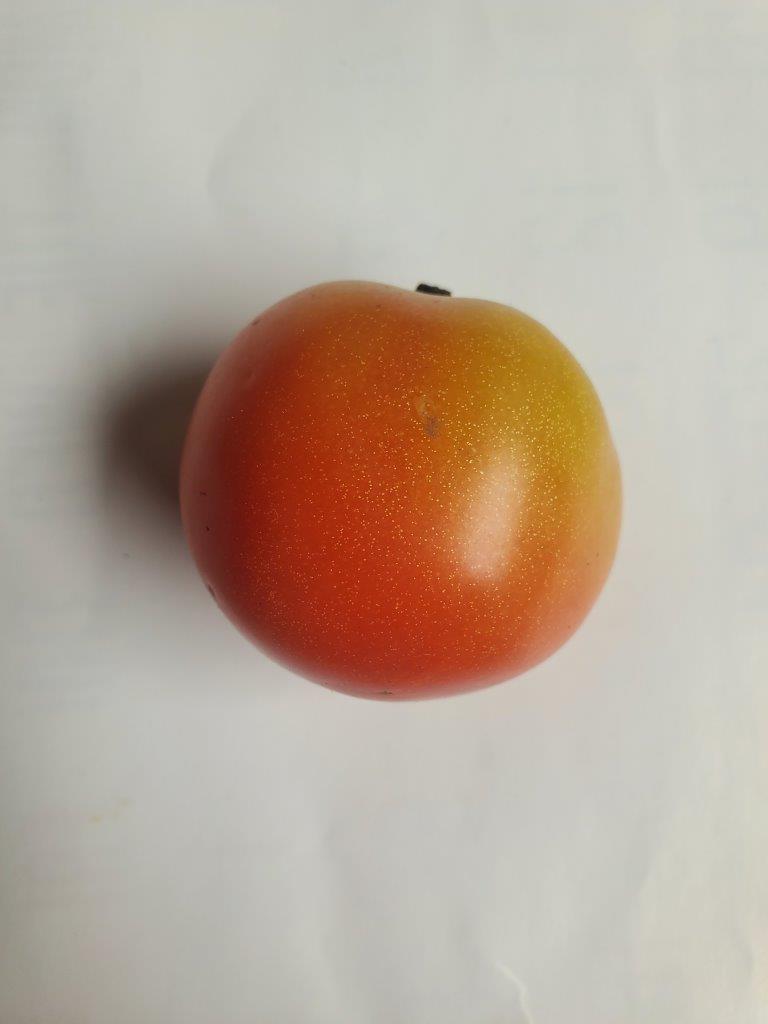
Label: Fresh